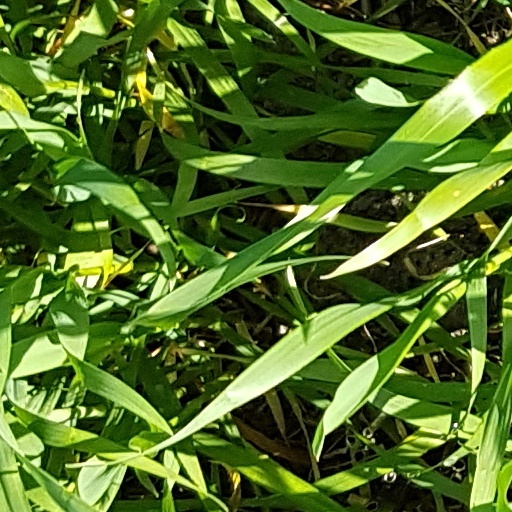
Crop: wheat